Henry Rawlinson, 1st Baron Rawlinson

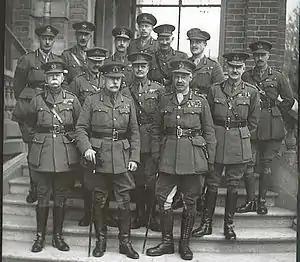
Sir Douglas Haig with his army commanders and their chiefs of staff, November 1918. Front row, left to right: Sir Herbert Plumer, Sir Douglas Haig, Sir Henry Rawlinson. Middle row, left to right: Sir Julian Byng, Sir William Birdwood, Sir Henry Horne. Back row, left to right: Sir Herbert Lawrence, Sir Charles Kavanagh, Brudenell White, Percy, Louis Vaughan, Archibald Montgomery-Massingberd, Hastings Anderson.

On 28 March 1918, Rawlinson took over Fifth Army from Hubert Gough, sacked in the wake of the German March offensive, Operation Michael; his Fourth Army Staff joined him and Fifth Army became Fourth Army on 2 April. By this time the German Army's offensive had been checked, and the Allies were preparing a counter-offensive. Following the success of the Australian attack at Le Hamel on 4 July, Rawlinson proposed to Haig a larger attack, designed to force the Germans back from the city of Amiens and further to damage the German Army's weakening morale. At lunch on 16 July Haig agreed, saying he had already proposed such an operation. Rawlinson had learned from his experiences on the Somme: